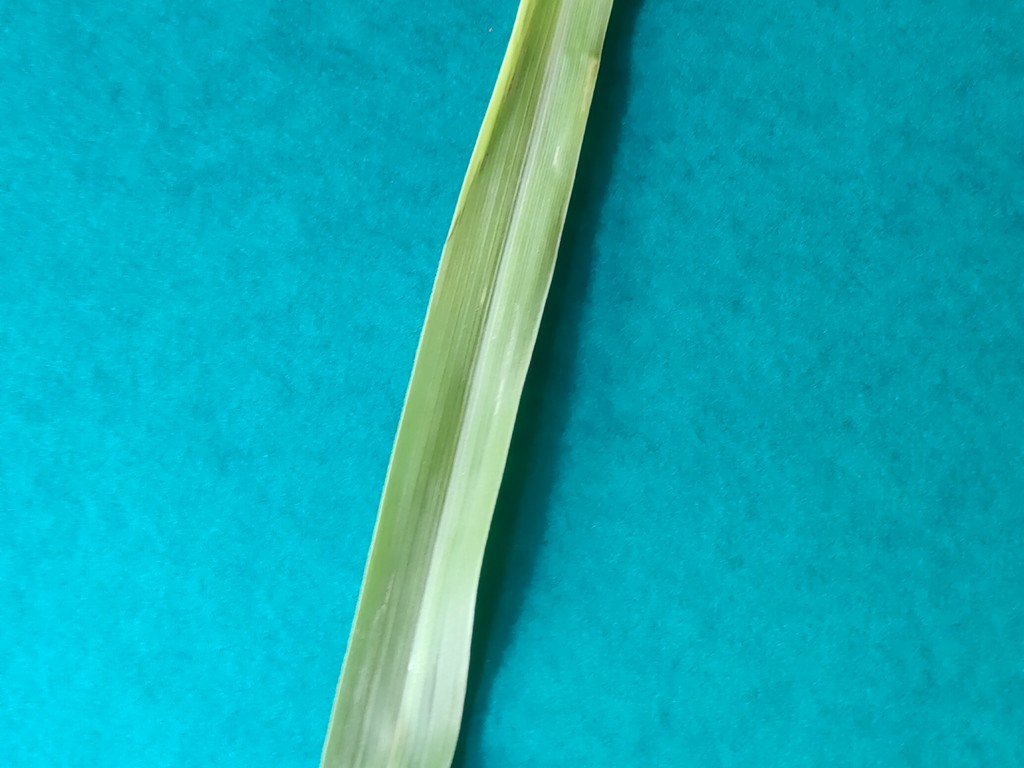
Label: Healthy